Alpha Iota

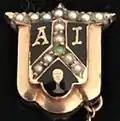
Alpha Iota badge with optional chapter guards and center stones

The sorority's badge is a square shield with an Elizabethan, three-lobed base and an eared, twice-engrailed top. At the sides and bottom, it has a wide gold border. The center is a field of black enamel, divided into three, two uppermost, with the Greek letters ' and ', italicized in gold, each standing alone in the two uppermost fields. The shield is plain or surmounted with seven seed pearls, six more of which mark the border between the three fields, and an emerald or a ruby at the center. The lower field bears a cup, in gold. The badge may carry a chapter guard. Alpha Iota also had a gold scholarship key or charm, presented annually to students with the highest grade point average.